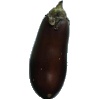
Label: Eggplant 1